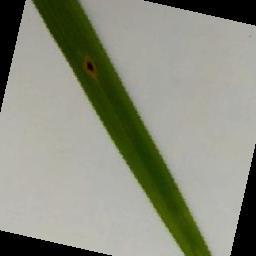
Label: Rice___Brown_Spot